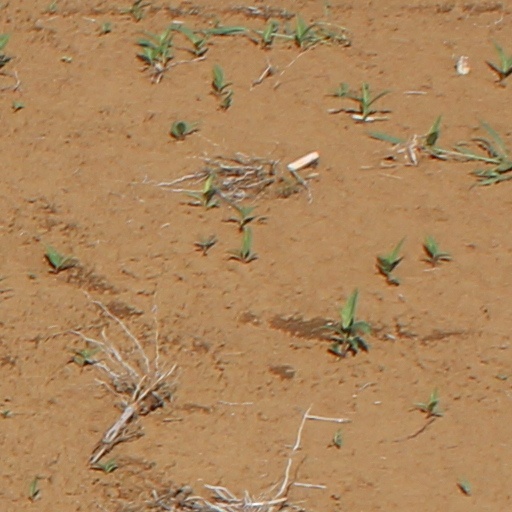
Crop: wheat